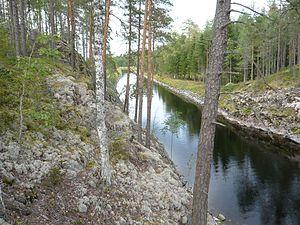
Ruokolahti est une municipalité du sud-est de la Finlande, à la frontière avec la Russie. La commune se trouve dans la province de Finlande méridionale et la région de Carélie du Sud.
Puumala est une municipalité du centre-est de la Finlande, dans la région de Savonie du Sud et la province de Finlande orientale.